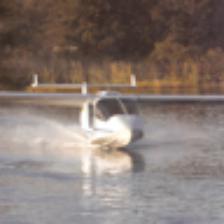
Label: NonHuman